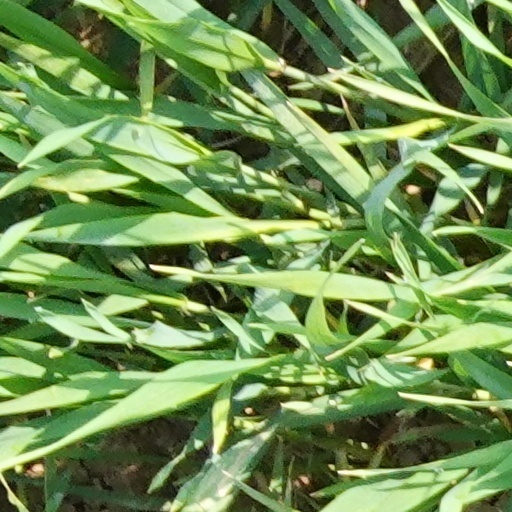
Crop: wheat